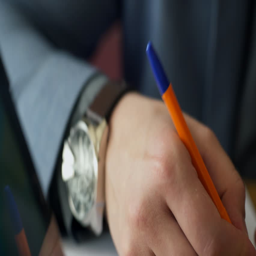
man 's hand with expensive watches on his wrist writes pen on paper .